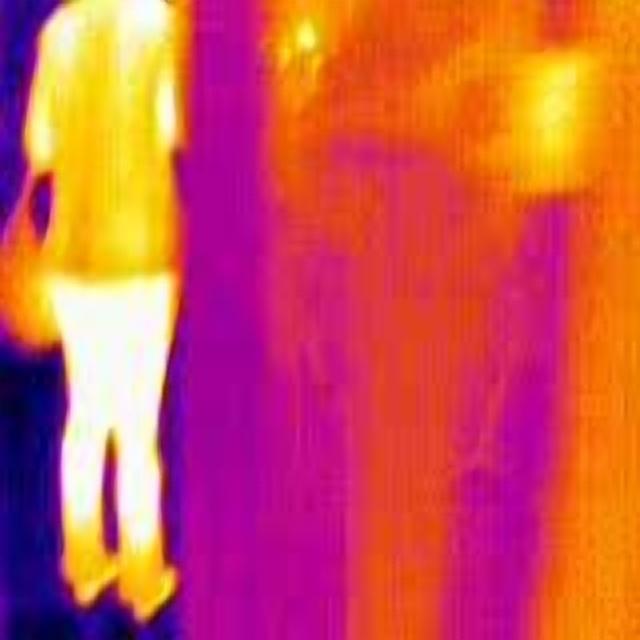
Detected objects:
label: person